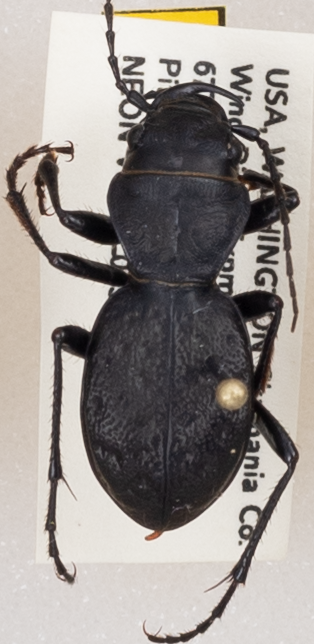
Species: Omus dejeanii
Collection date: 2019-07-02
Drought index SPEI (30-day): -0.944
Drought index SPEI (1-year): -1.93
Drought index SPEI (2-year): -2.09